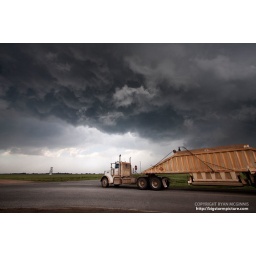
A dark storm cloud over a semi truck in Oklahoma.